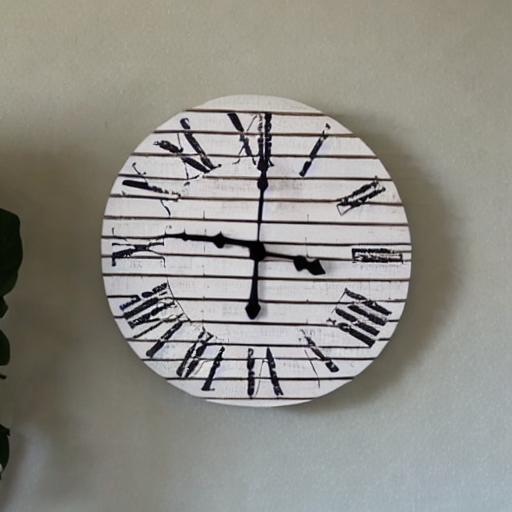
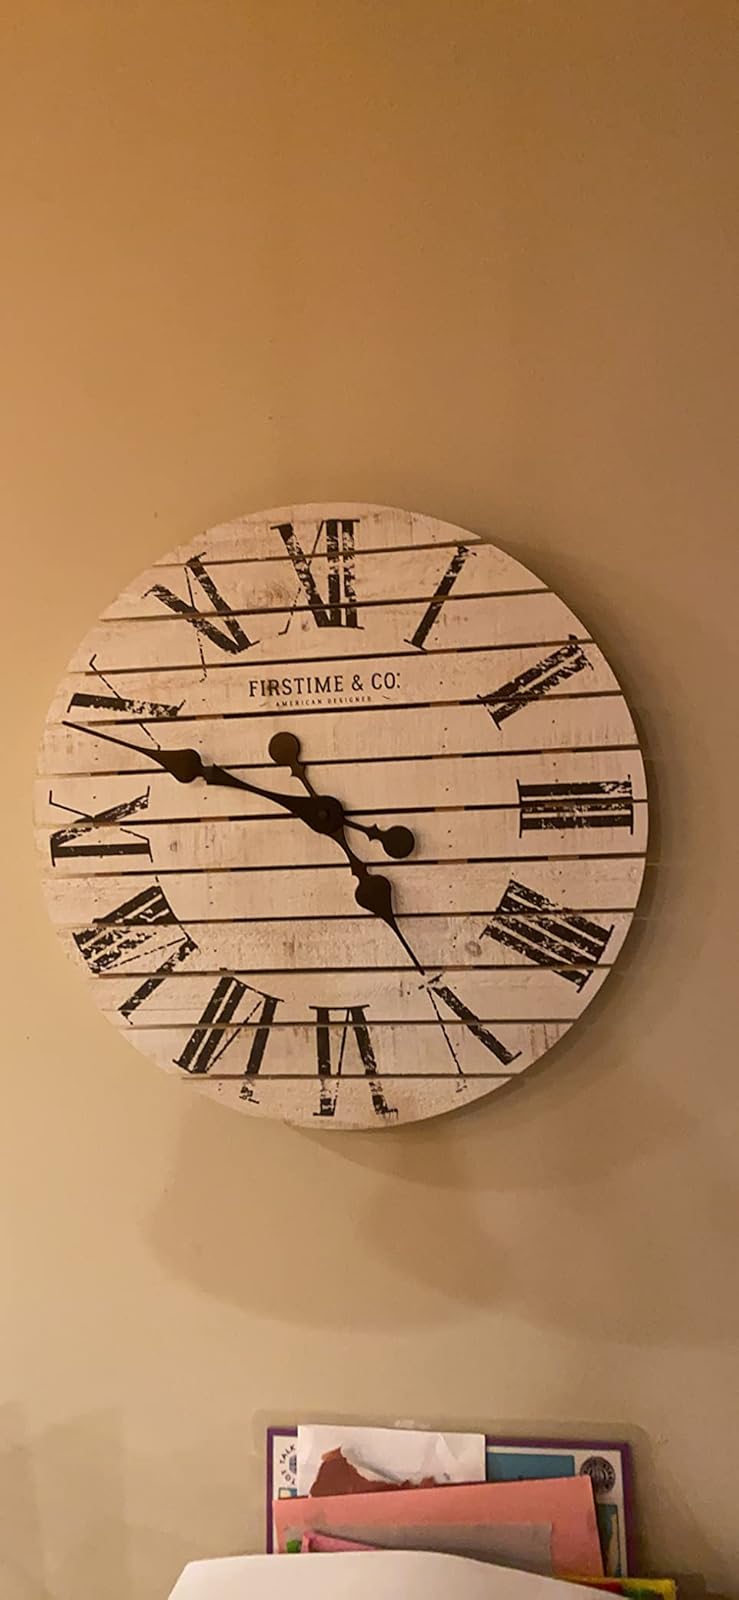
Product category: clock
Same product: no